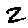
Label: 2